Uku Masing

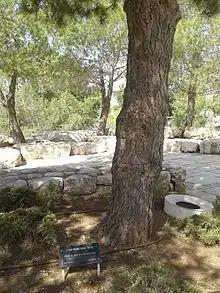
Uku and Eha Masing's tree, planted by Yad Vashem in recognition of the Masings being "Righteous Among the Nations."

Masing lectured at the University of Tartu in Estonia, where he was known as a brilliant teacher of theology and Semitic languages, if somewhat eccentric. After the German invasion of Estonia in World War II he gave up his teaching post at the university and devoted his time to protecting and salvaging Jewish cultural and religious items.